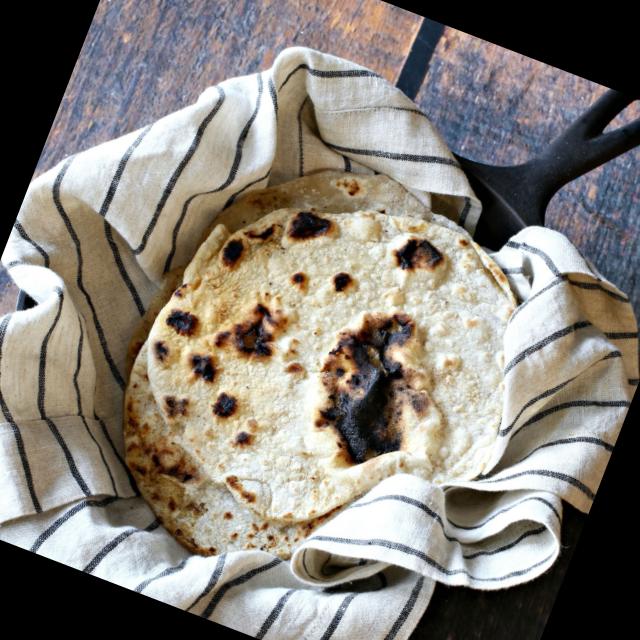
Dish: chapati